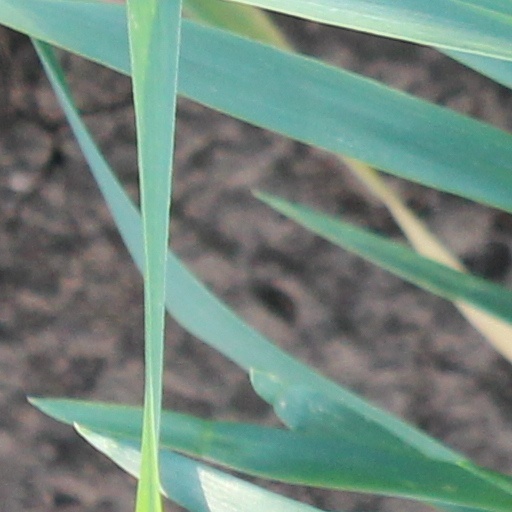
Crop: wheat